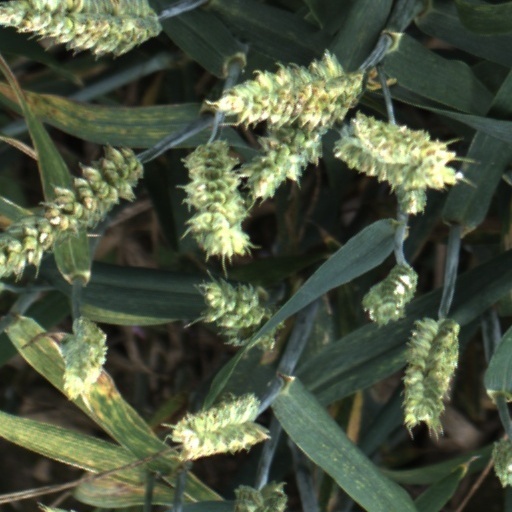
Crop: wheat